Francesco Piemontesi

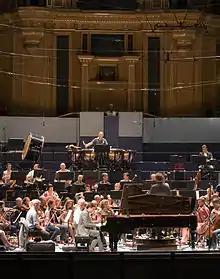
Francesco Piemontesi rehearsing with the BBC National Orchestra of Wales at Royal Albert Hall, London

Born in 1983 in Locarno, he studied at the Hochschule für Musik und Theater Hannover with Arie Vardi before closely collaborating with Alfred Brendel. He rose to international prominence with prizes at several major competitions, including the 2007 Queen Elisabeth Competition in Brussels. In 2009 he was awarded the fellowship of the Borletti-Buitoni Trust. From 2009 to 2011 he was chosen as a BBC New Generation Artist. In 2012, Piemontesi was announced as Artistic Director of the "Settimane Musicali" music festival in Ascona, and received the "BBC Music Magazine" Newcomer Award for his "Recital" disc with works by Haendel, Brahms, Bach and Liszt. Since 2012 he records exclusively for the French label Naïve Classique. Since 2019 he records for the Pentatone label. He currently lives in Berlin.